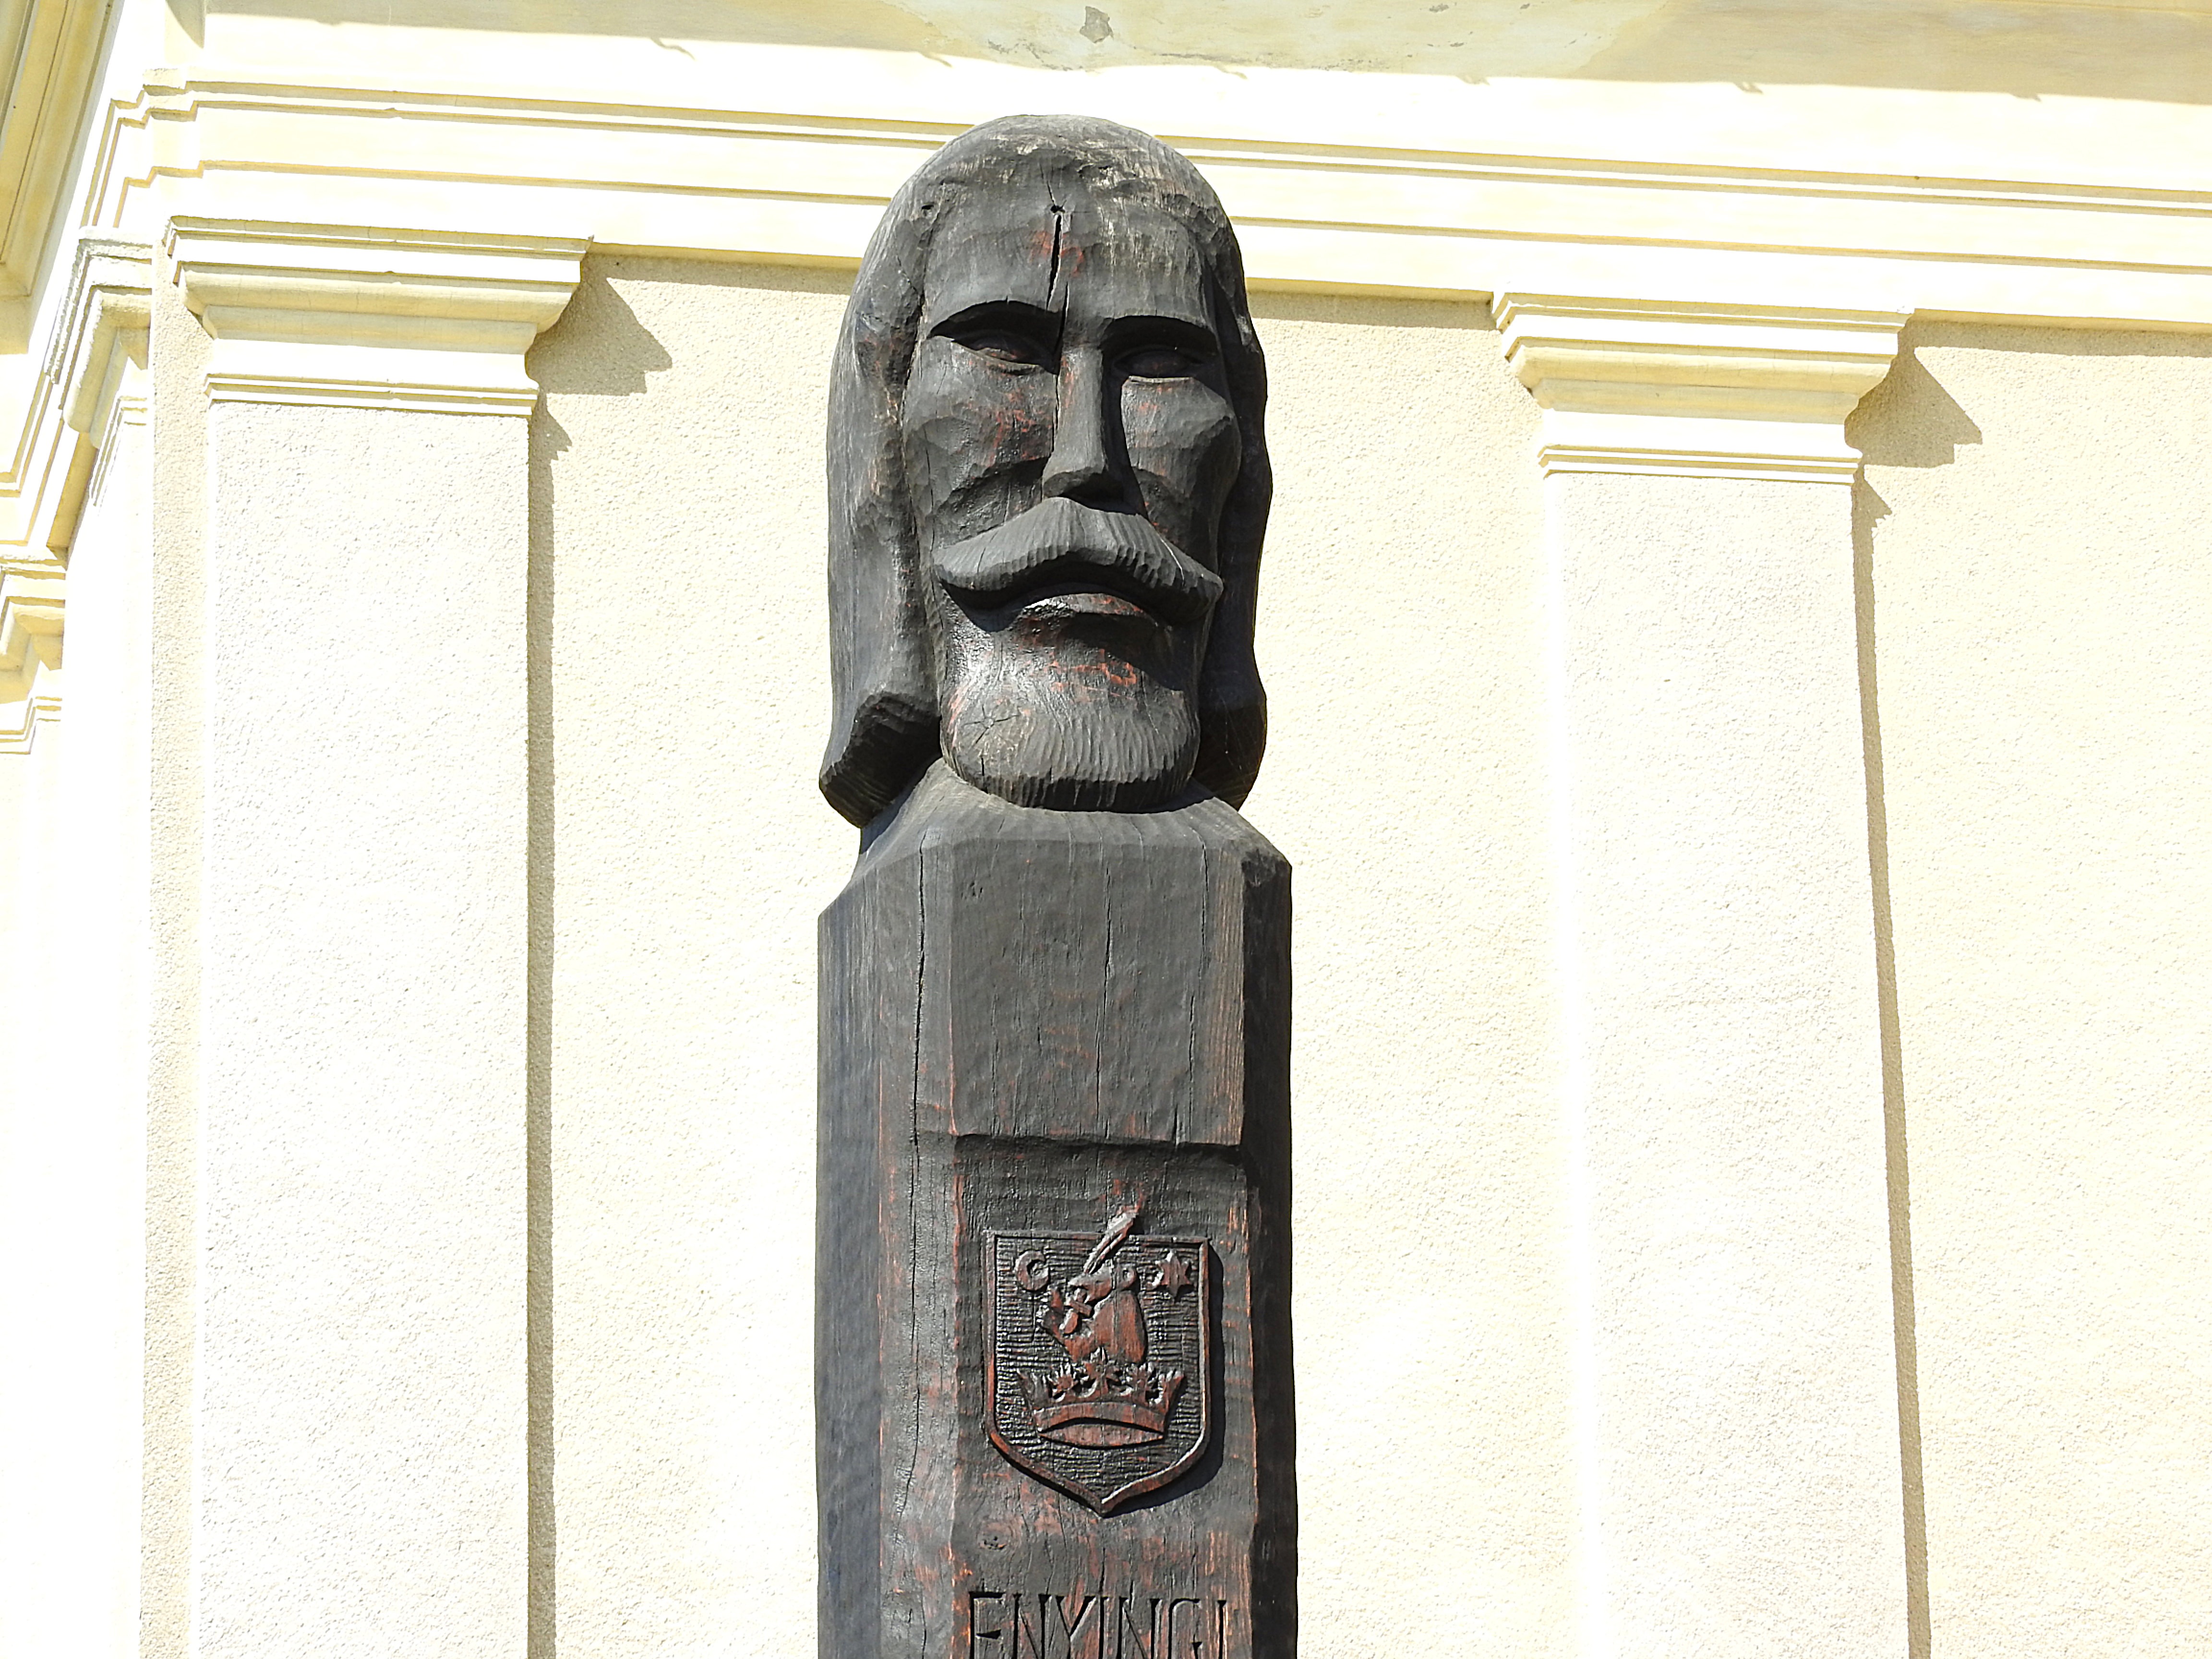
monument, statue, sculpture, art, hungary, carving, stele, wood memorial, balint torok